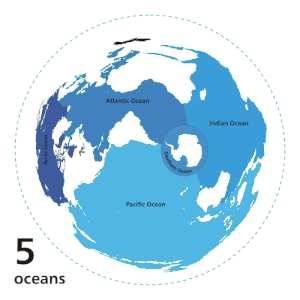
Les effets du réchauffement climatique sur les océans fournissent des informations sur les différents effets du réchauffement climatique sur les océans. Le réchauffement climatique peut affecter le niveau de la mer, les côtes, l'acidification des océans, les courants océaniques, l'eau de mer, les températures de surface de la mer, les marées, le fond marin, les conditions météorologiques et déclencher plusieurs changements dans la bio-géochimie des océans ; tous ces éléments affectent le fonctionnement d'une société.
Sur Terre, on appelle océan mondial, océan global, océan planétaire ou plus simplement l'Océan, la grande étendue d'eau salée ininterrompue encerclant les continents et les archipels. il couvre 71 % de la surface de la Terre et occupe un volume de 1 370 millions de kilomètres cubes. C'est la principale source d'oxygène et le premier puits de carbone, et il joue un rôle majeur dans le cycle de nombreux éléments dont le carbone, ce qui en fait une source majeure de services écosystémiques.
La biodiversité marine est l'ensemble de la diversité biologique propre aux océans ou en dépendant très directement.